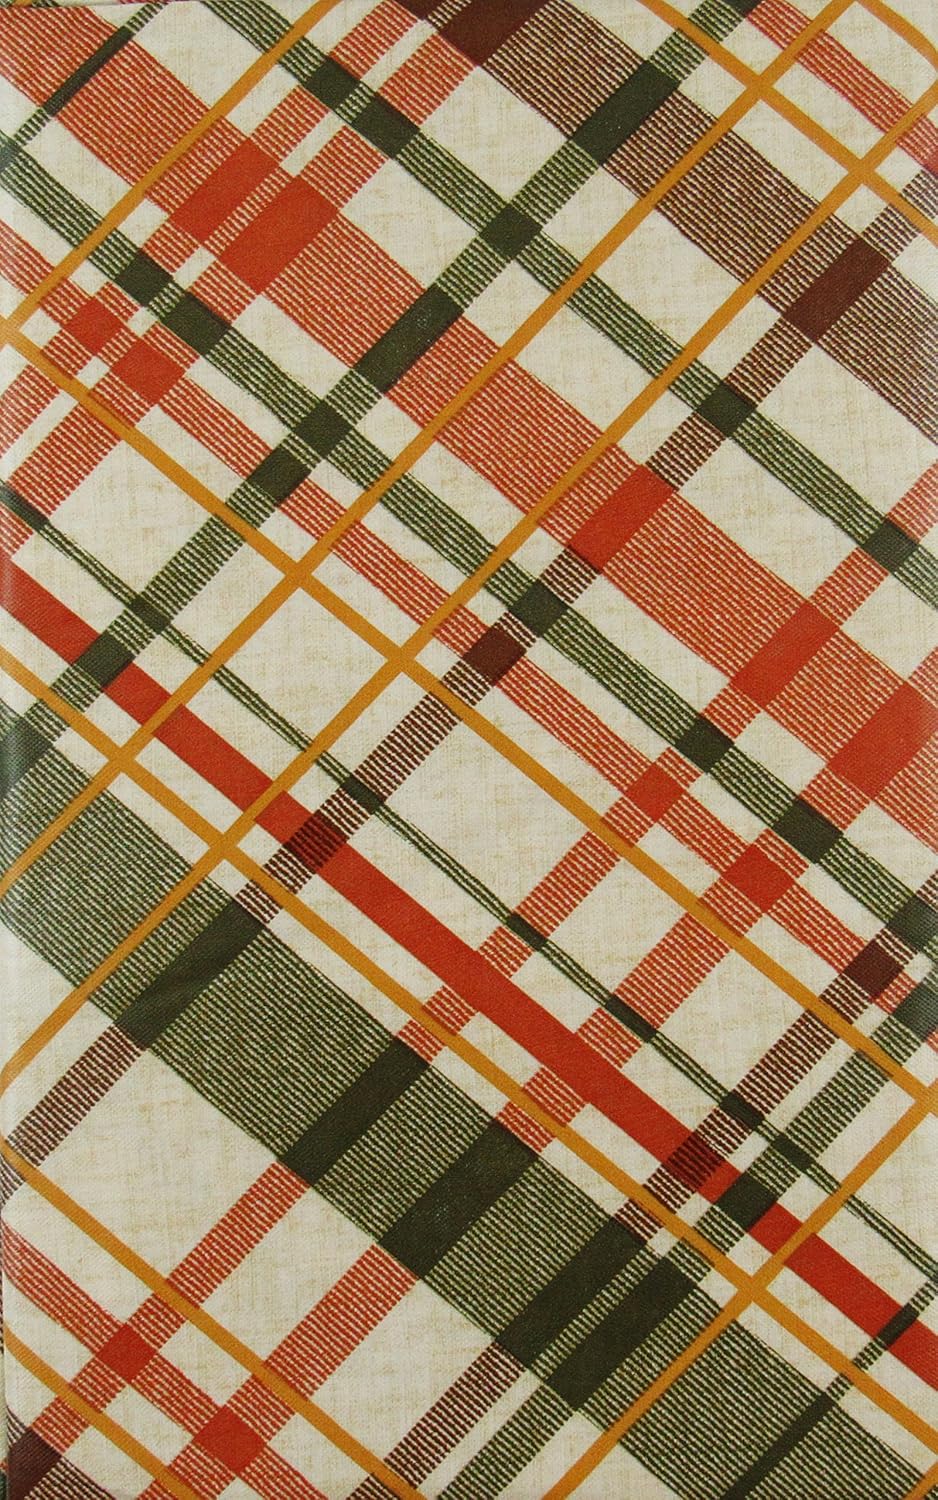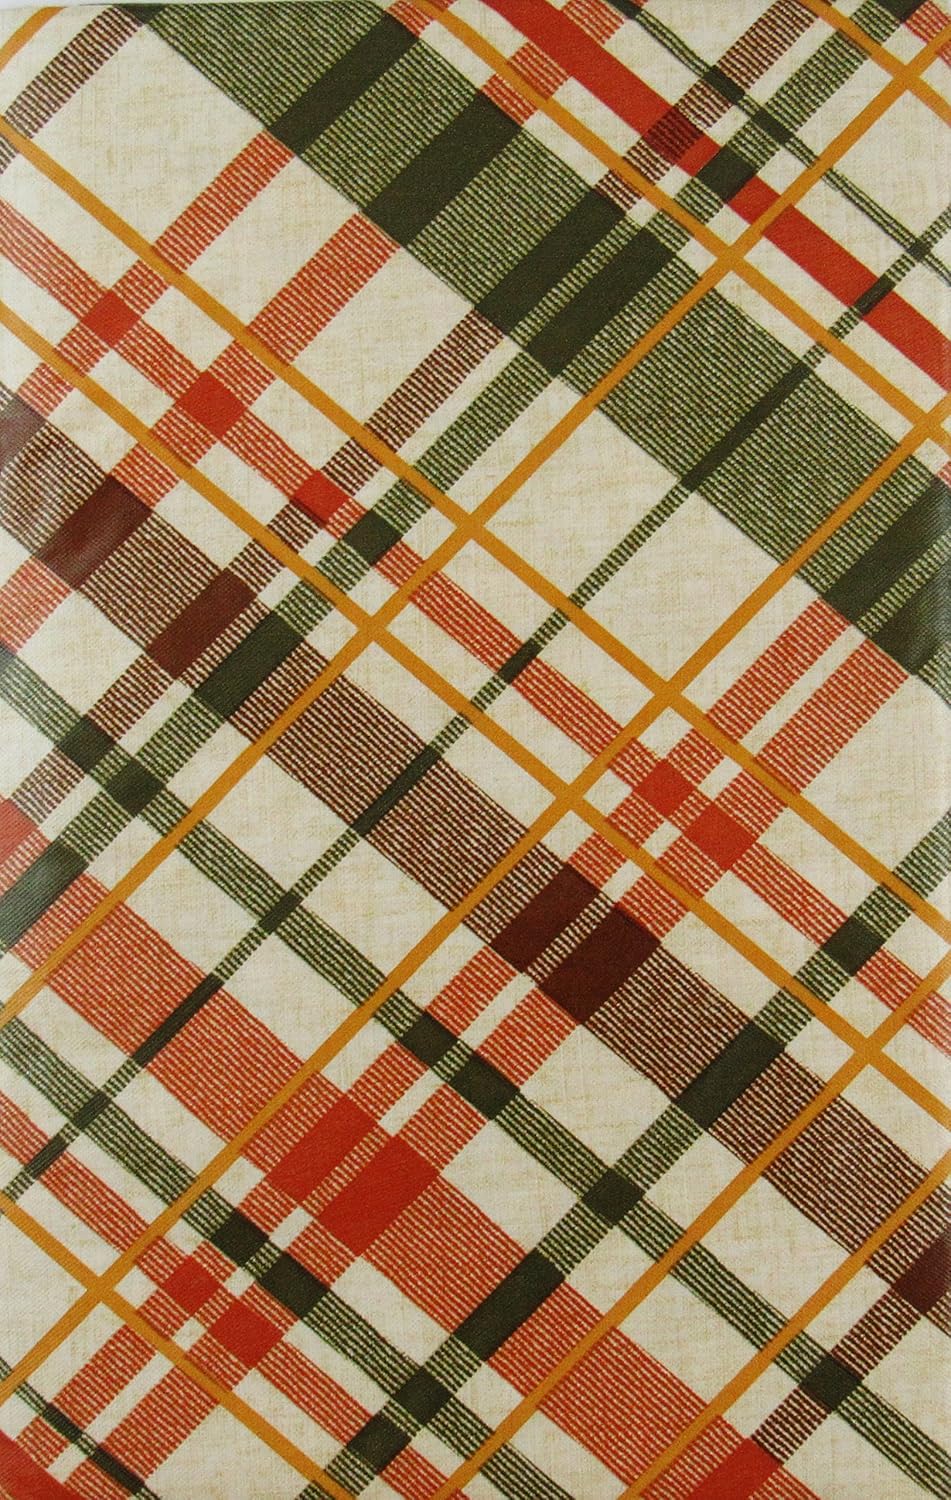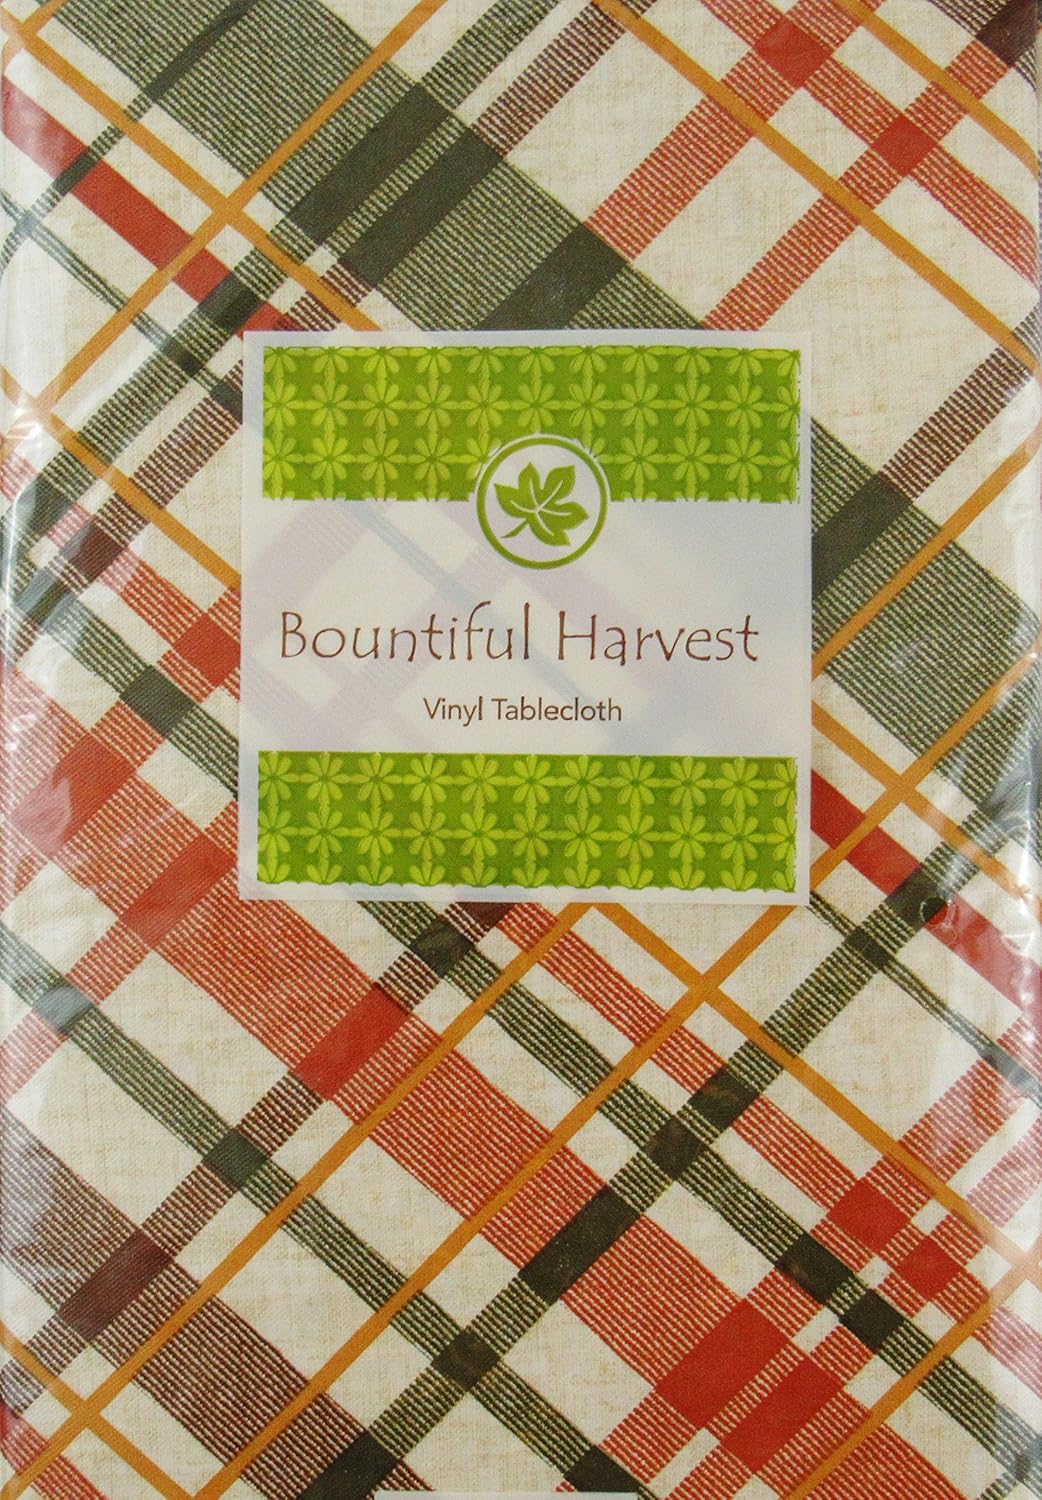
Elrene Home Fashions Shades of Autumn Plaid Vinyl Flannel Back Tablecloth (52" x 52" Square)
Category: Amazon Home
Bountiful Harvest by Elrene tablecloth is 100% vinyl with 100% polyester flannel backing. Shades of autumn woven into a beautiful plaid pattern gives a beautiful autumn holiday feel to any room or area. Vinyl tablecloth allows for easy care - just wipe clean with damp cloth or sponge.
Features: Vinyl,polyester,flannel | 100% Vinyl overlaying 100% Polyester Flannel Backing. | Easy Care- Wipe Clean with Damp Cloth | Size is 52" x 52" square - seats 4. | Fits table sizes 28" x 28" to 40" x 40". | Perfect for any Thanksgiving holiday party or event.